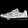
Label: Sneaker